Battle of Tug Argan

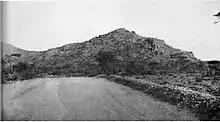
The Tug Argan Gap

On 10 August, the headlights of advancing Italian supply convoys were clearly visible and Somali refugees, fleeing before De Simone's column, crossed the Mirgo Pass on the British left. A K.A.R. patrol skirmished briefly with four Italian armoured cars but the exchange of fire terrified the British camels and forced their riders to flee. After receiving word from other scouts that the Italian tanks and infantry were easily avoiding the crude minefields laid before the creek, the British forces holding the forward trenches were withdrawn to the battle line. As this manoeuvre was nearing completion, Italian artillery and aircraft began to bombard the hills and parties of second-rate Ethiopian and Blackshirt troops attacked several times through the early evening. De Simone deployed his main forces opposite the British positions; on the Italian left, the II Brigade prepared to advance through the wilderness towards the Punjabi troops in the north. In the centre, the XIV Brigade faced the Rhodesian hilltop positions within the pass and the XV Brigade looked north towards Punjab Ridge on the Italian right. Behind them were XIII Brigade and the armoured vehicles.